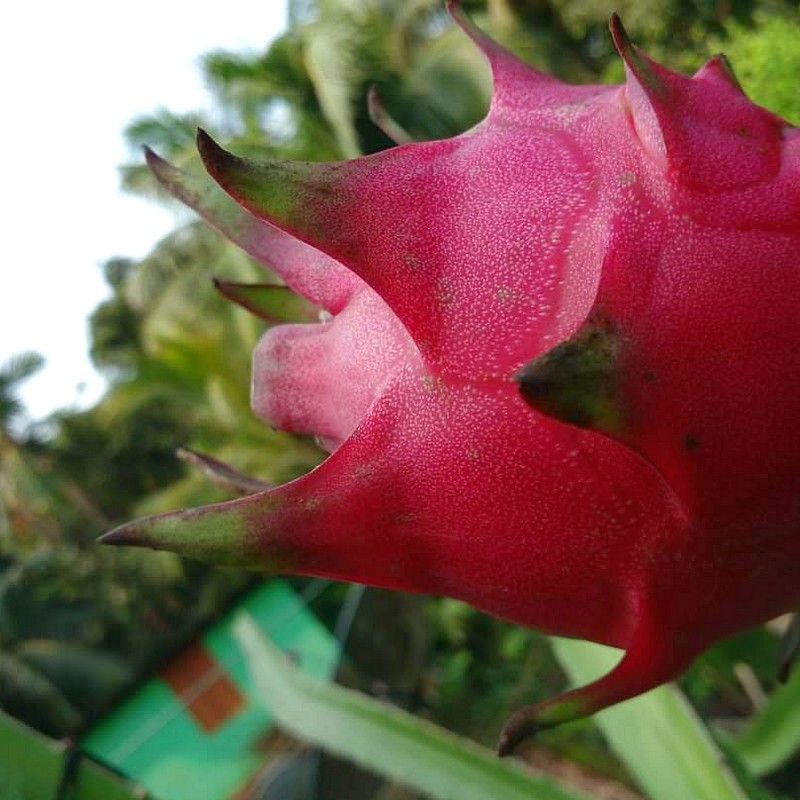
Label: Fresh Dragon Fruit